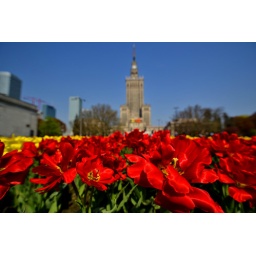
Couldn't help be walk towards this wee flower bed looking on to the Palace of Culture in Warsaw.